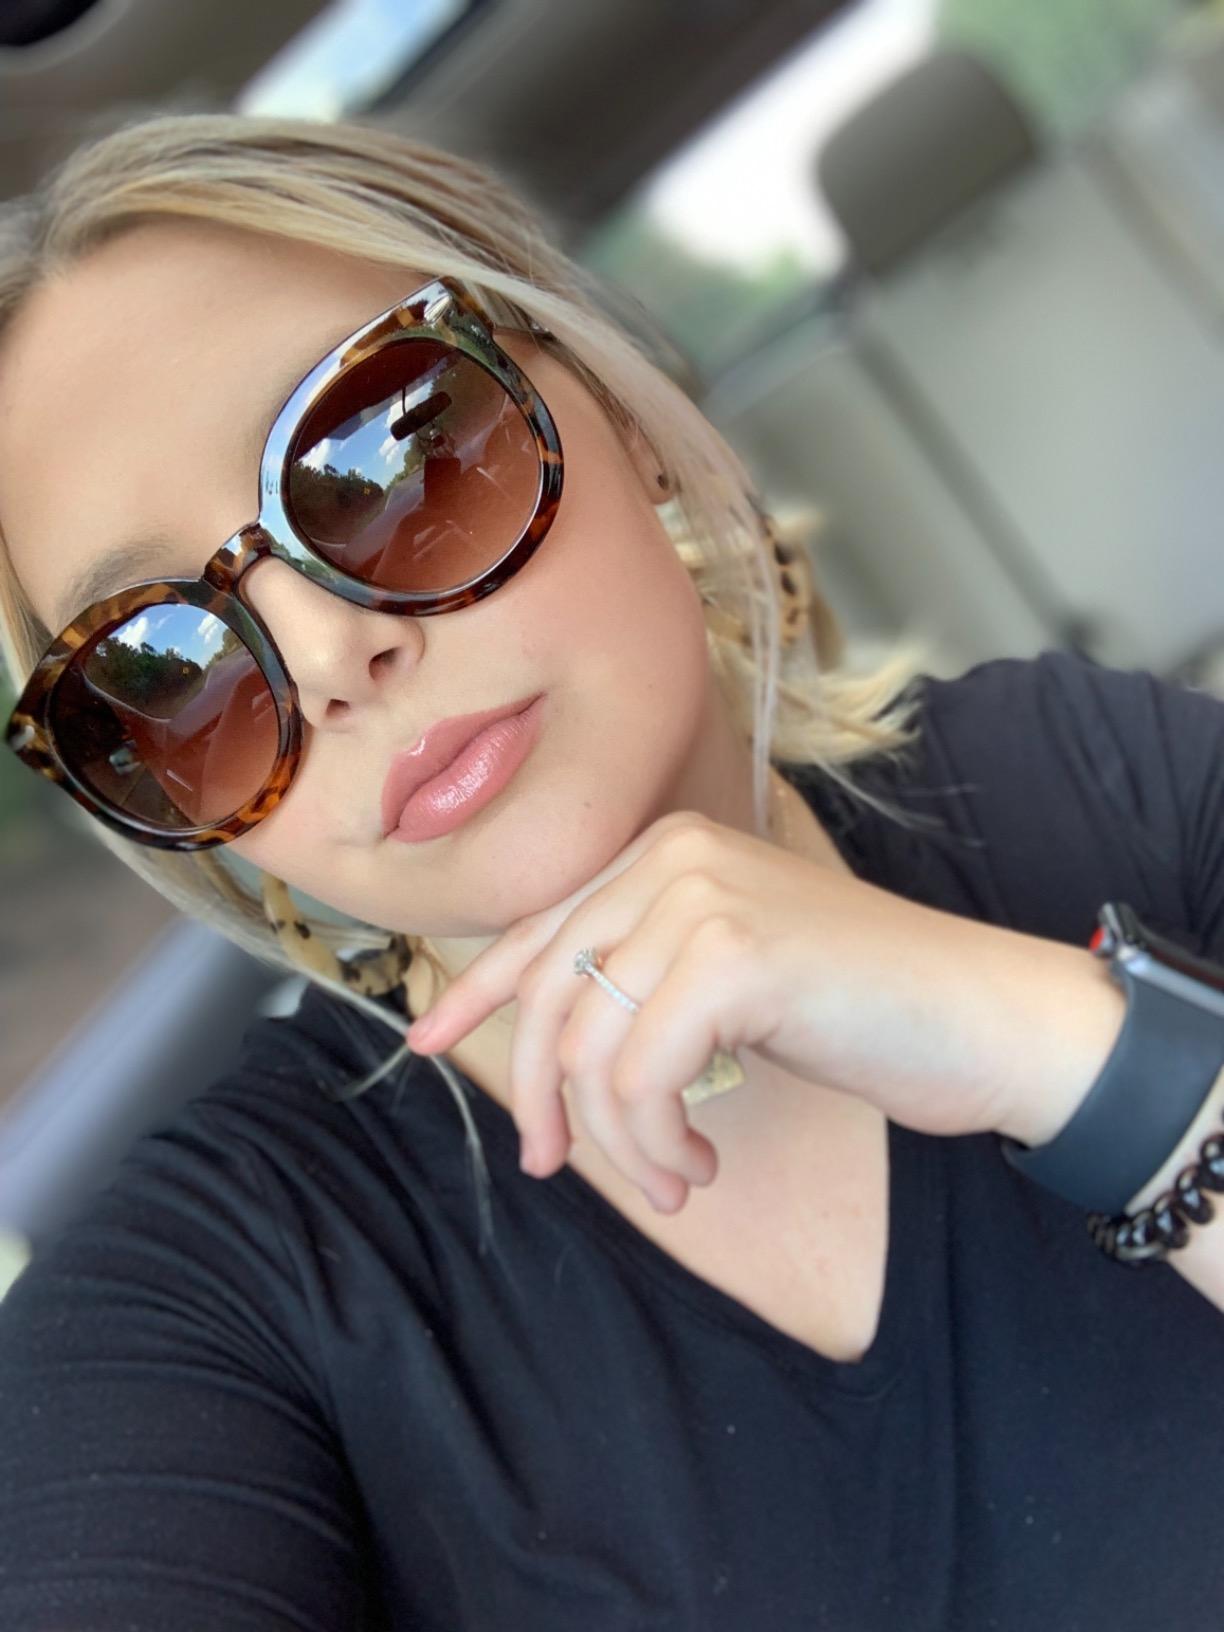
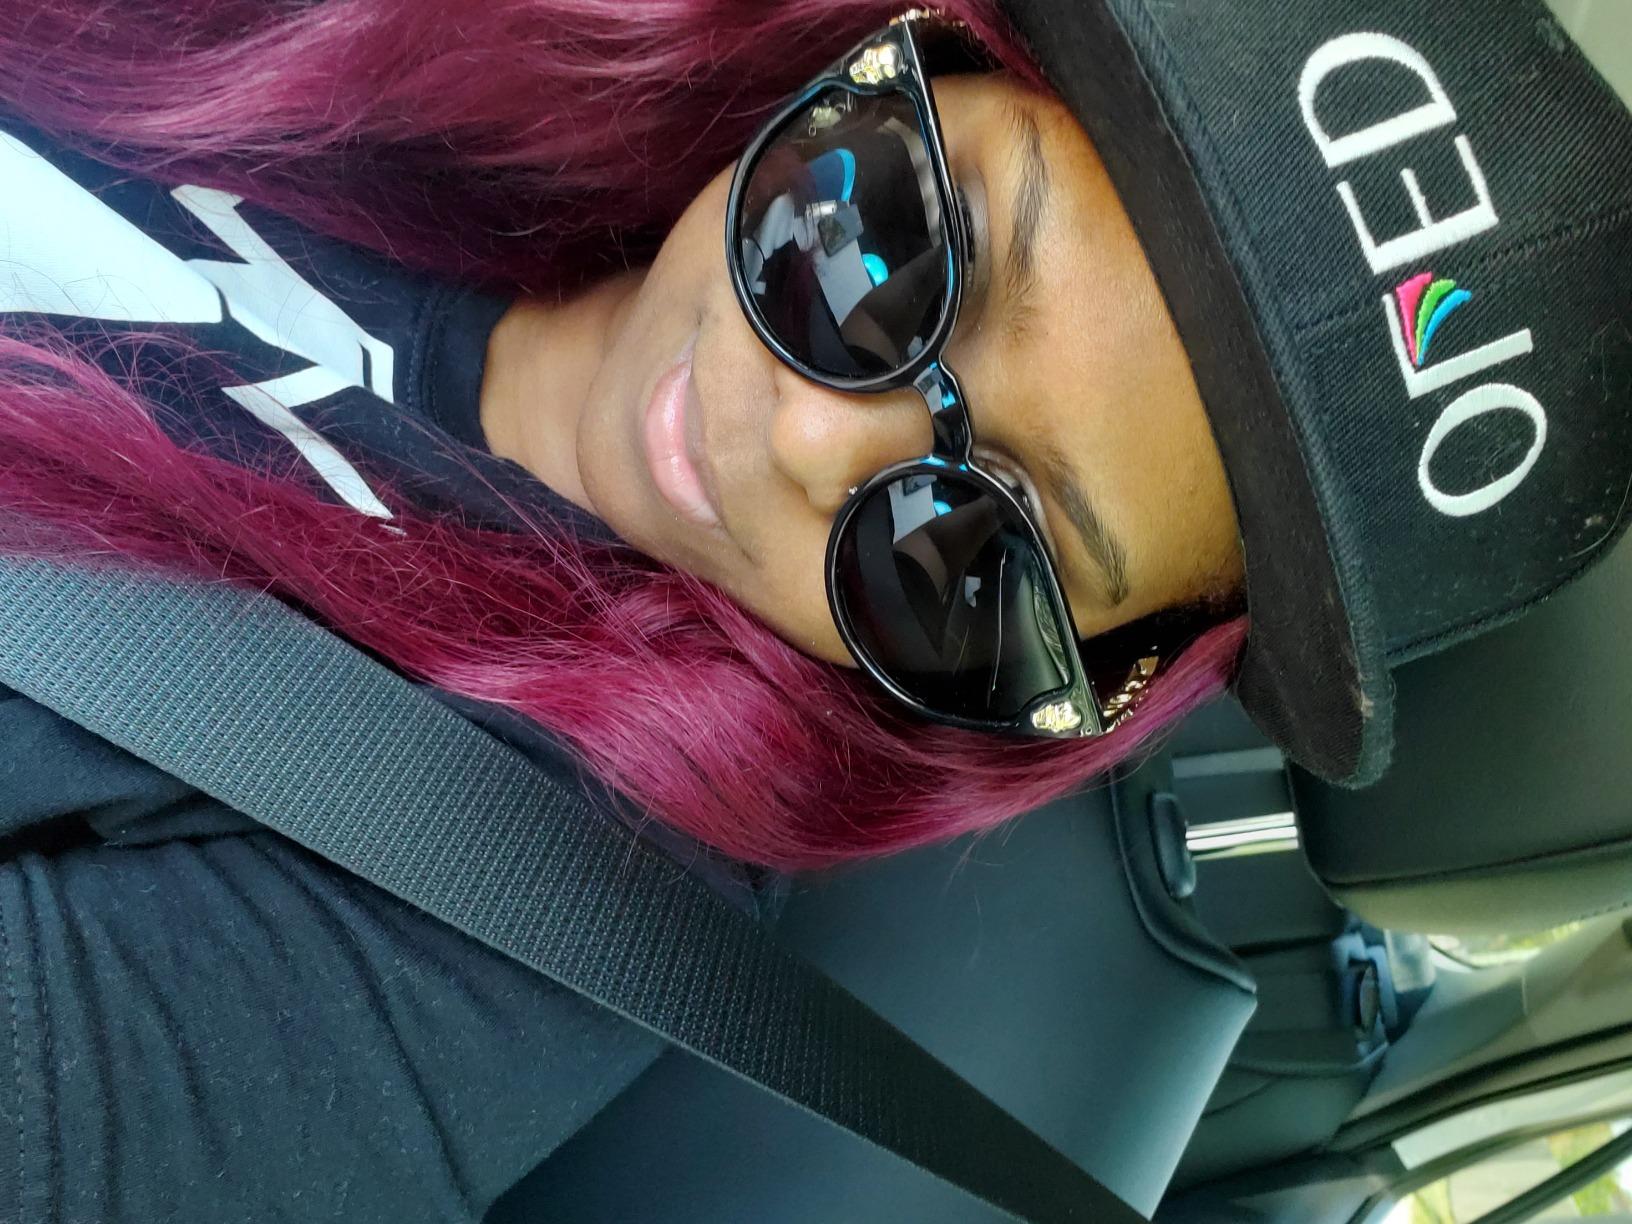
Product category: accessories_sunglasses
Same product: no